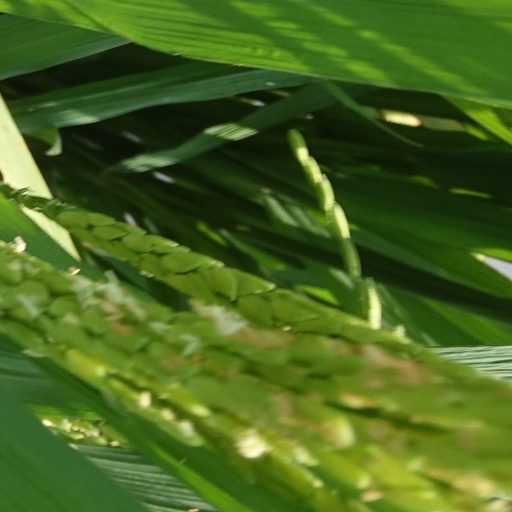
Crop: rice